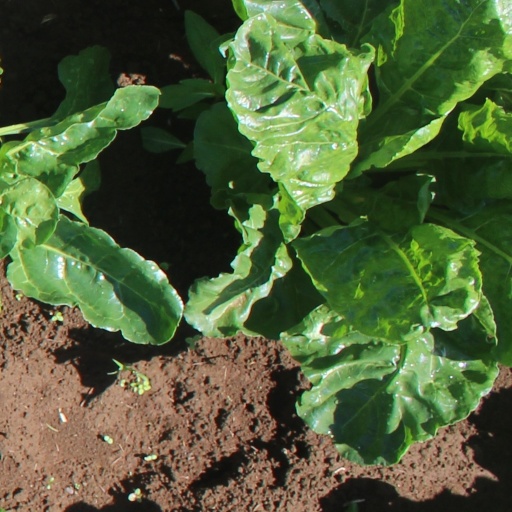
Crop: sugar beet